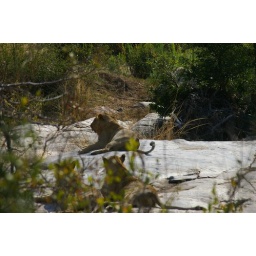
Lions on a rock in the Sabie river above Lower Sabie